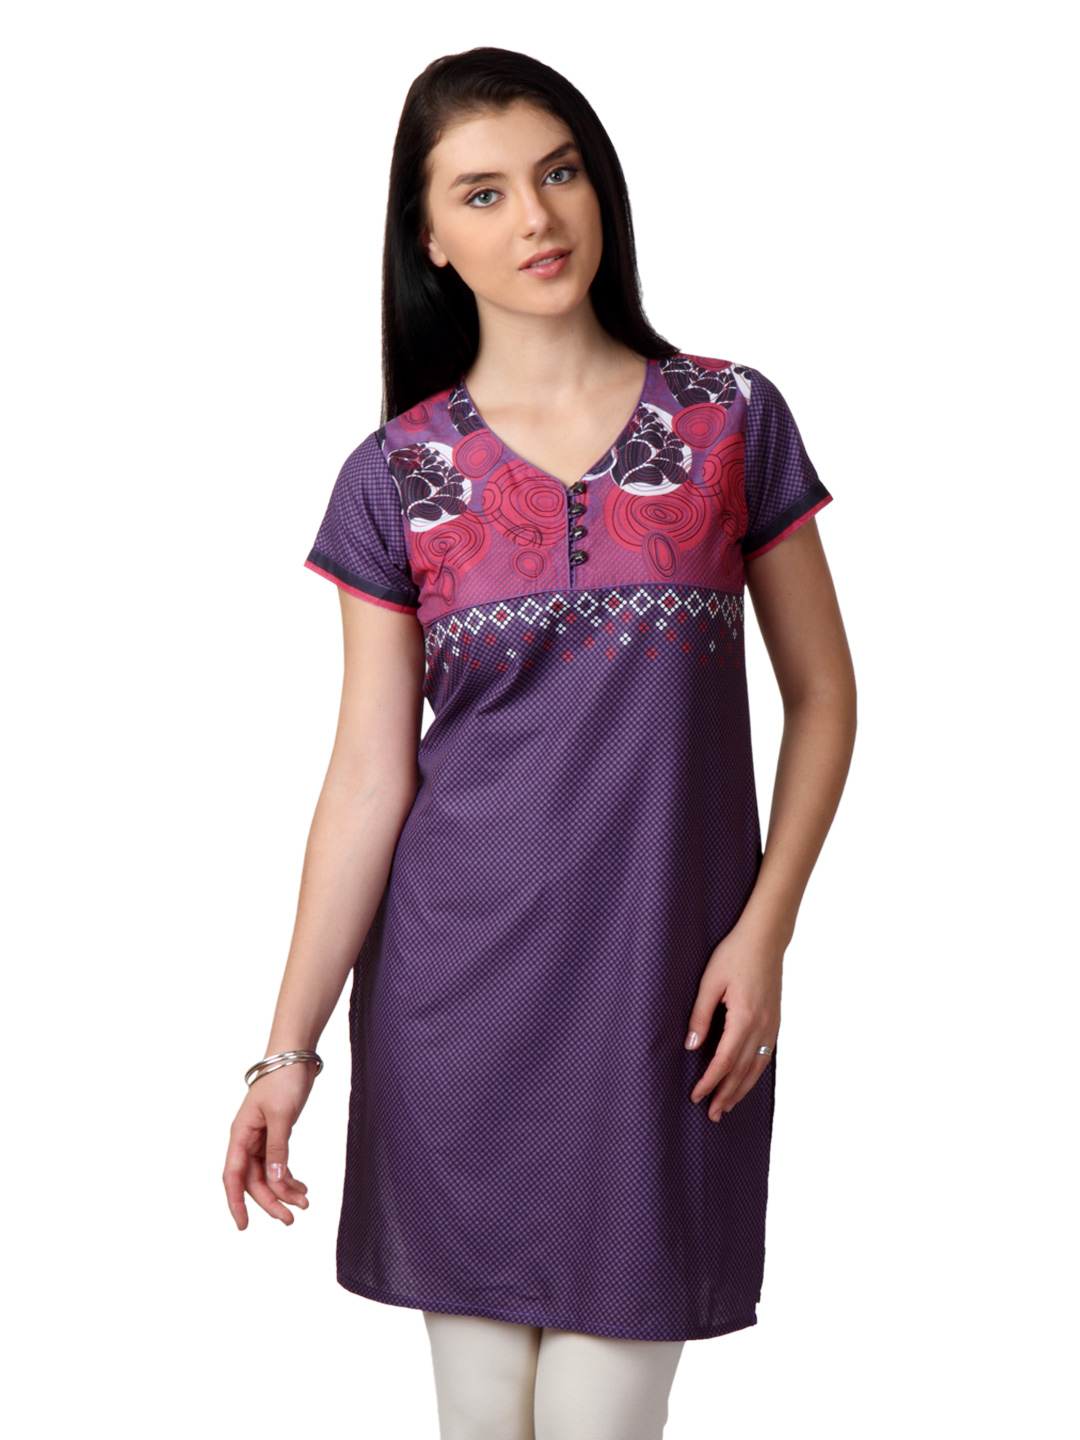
Vishudh Women Purple Printed Kurta
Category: Apparel / Topwear / Kurtas
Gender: Women
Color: Purple
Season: Summer 2012
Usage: Ethnic